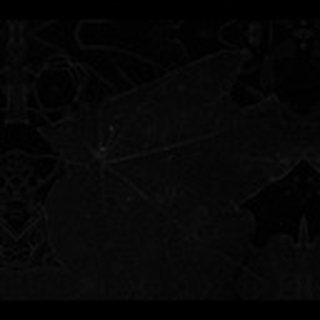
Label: cotton_target_spot